Catalonia

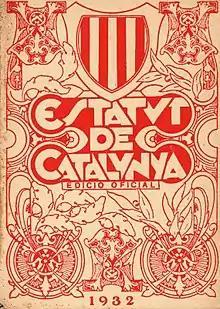
The first Statute of Catalonia, 1932

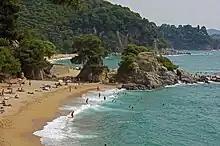
Costa Brava beach. Tourism plays an important role in the Catalan economy.

Most of Catalonia belongs to the Mediterranean Basin. The Catalan hydrographic network consists of two important basins, that of the Ebro and the one that comprises the internal basins of Catalonia (respectively covering 46.84% and 51.43% of the territory), all of them flow to the Mediterranean. Furthermore, there is the Garona river basin that flows to the Atlantic Ocean, but it only covers 1.73% of the Catalan territory.